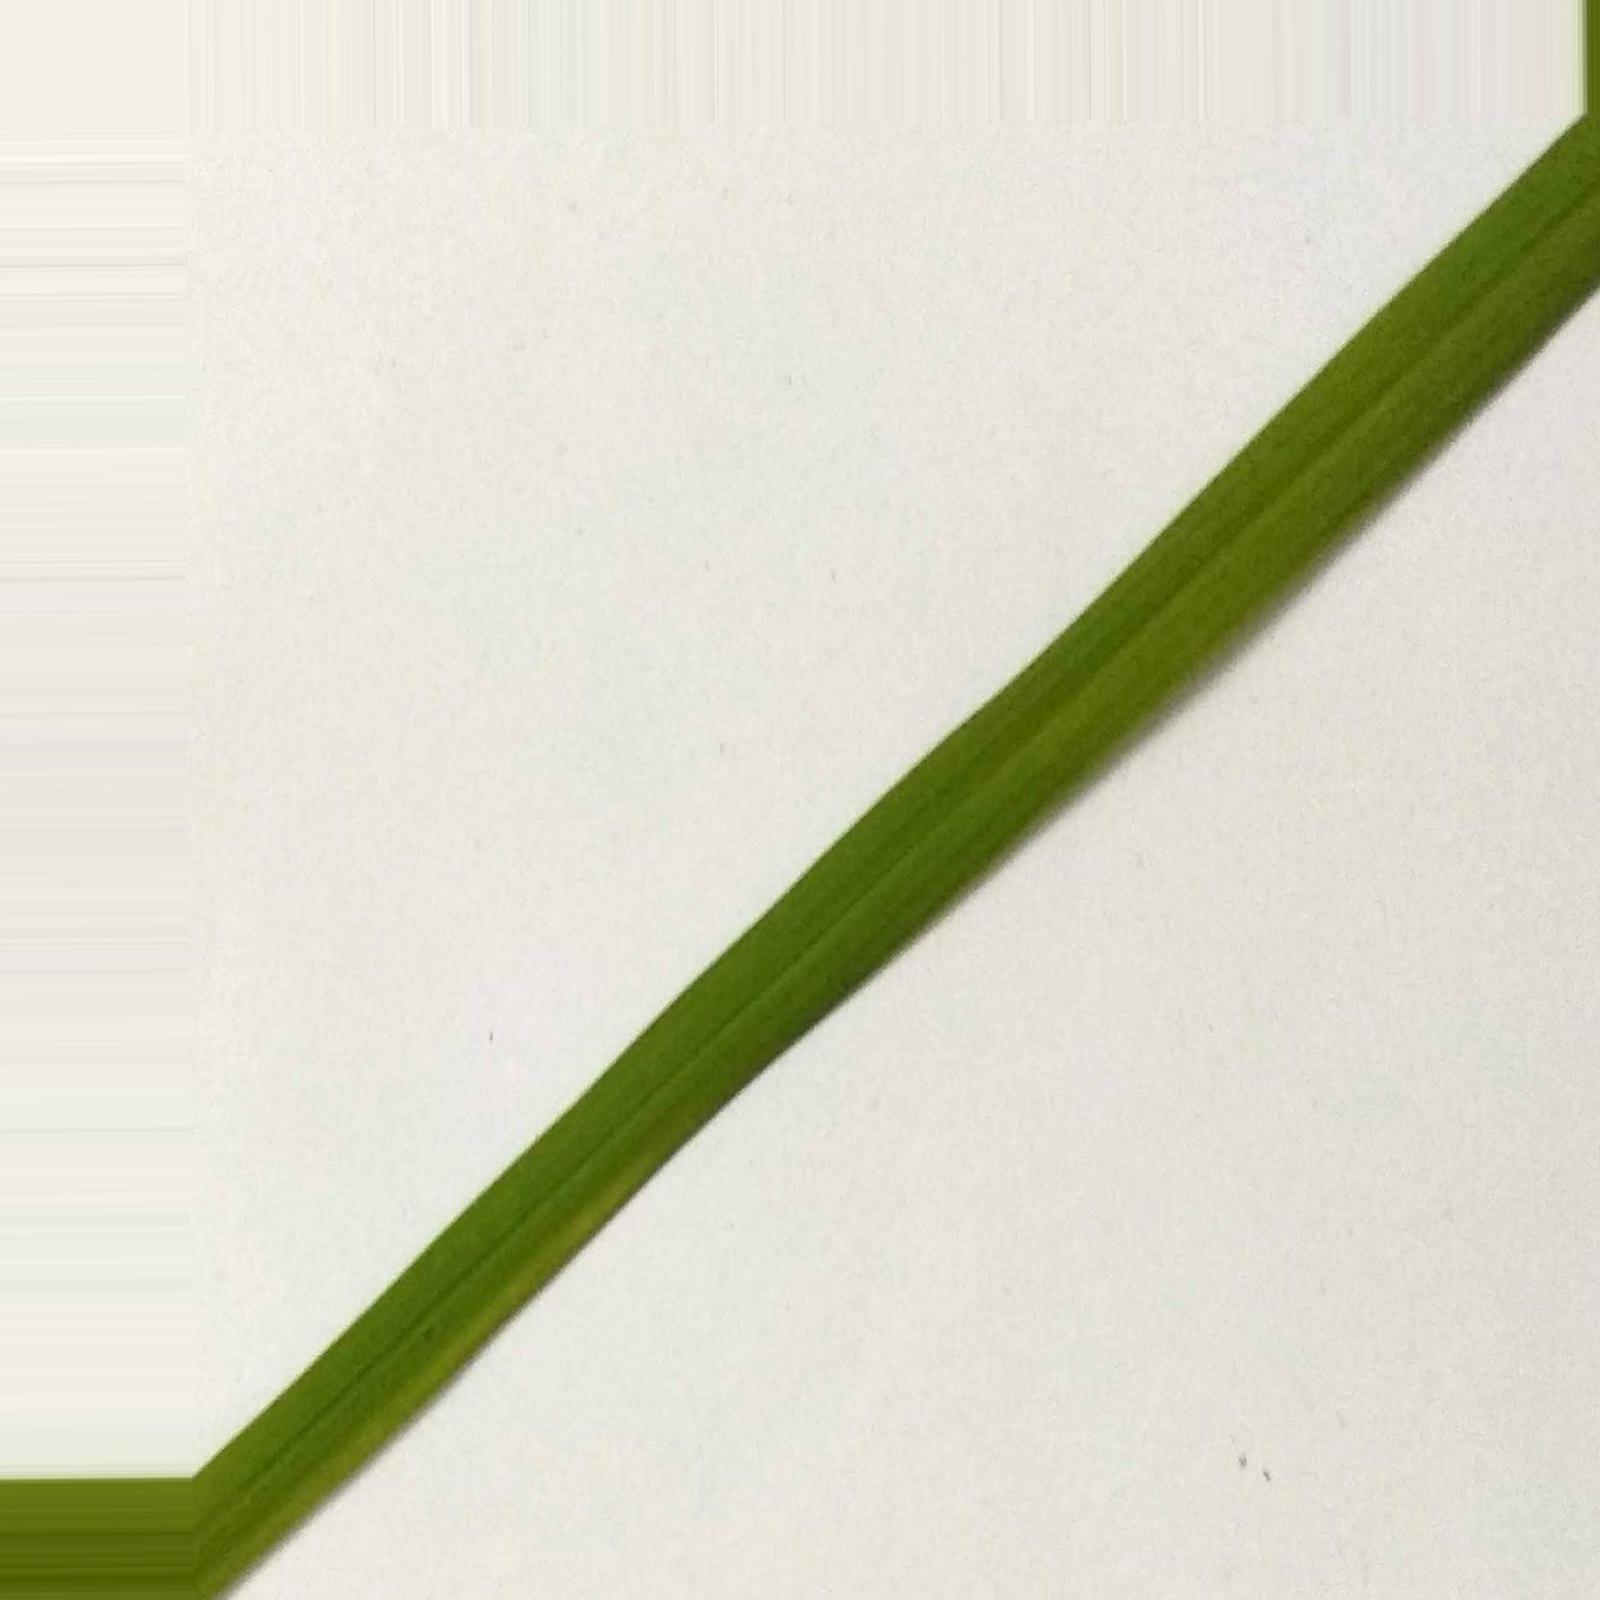
Nhãn: Healthy